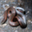
Label: snake